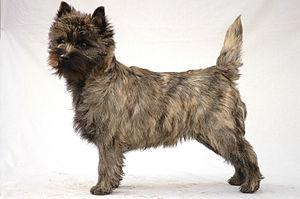
Le cairn terrier est une race de chien originaire d'Écosse. Il est de petite taille et assez rustique. C'est l'une des plus anciennes races de terriers. Son nom fait référence aux monticules de pierres appelés cairns.